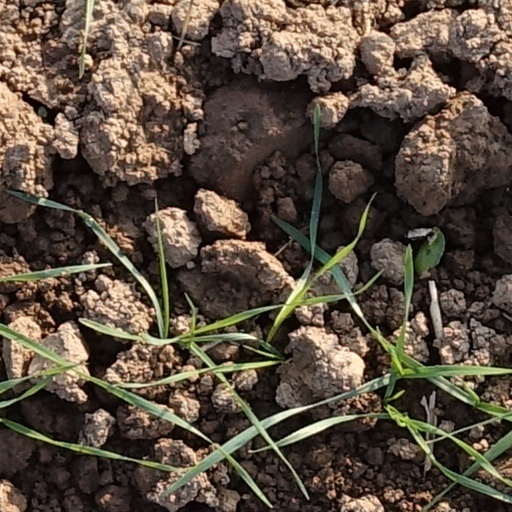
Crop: wheat